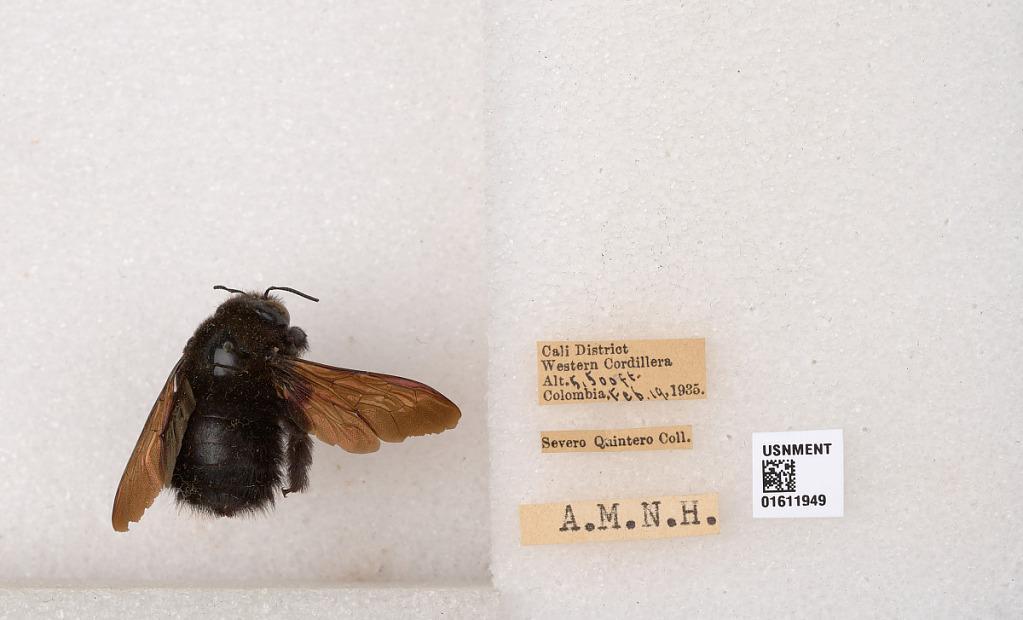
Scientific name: Xylocopa
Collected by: C. Deam
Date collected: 1935-2-19
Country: Colombia
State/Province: Valle del Cauca
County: Cali
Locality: Western Cordillera